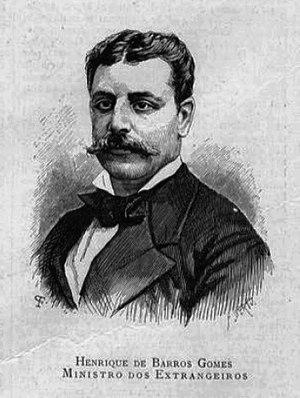
Henrique de Barros Gomes est un homme politique portugais, membre du Parti progressiste. Il est successivement député, gouverneur de la Banque du Portugal et ministre.